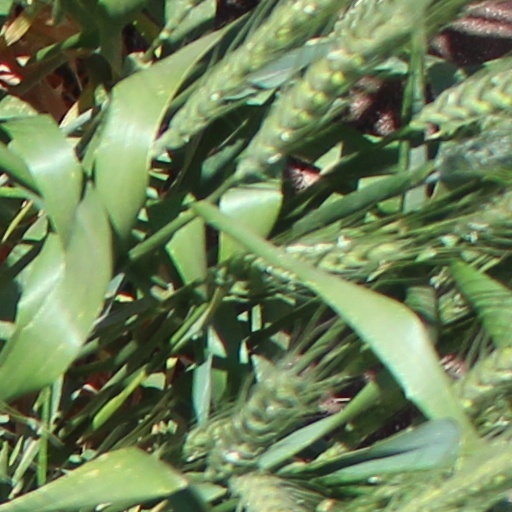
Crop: wheat